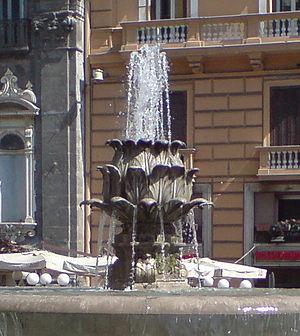
L’artichaut est une plante dicotylédone de la famille des Astéracées appartenant au genre Cynara.
La fontaine de l'Artichaut est l'une des fontaines monumentales de Naples, située au centre de l'actuelle piazza Trieste et Trento.